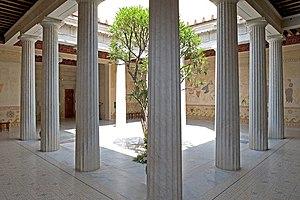
Le patio de la Villa Kerylos.
La villa Kérylos, à Beaulieu-sur-Mer, a été construite par l'architecte Emmanuel Pontremoli entre 1902 et 1908 sur un promontoire rocheux surplombant la Méditerranée, sur la route du bord de mer.